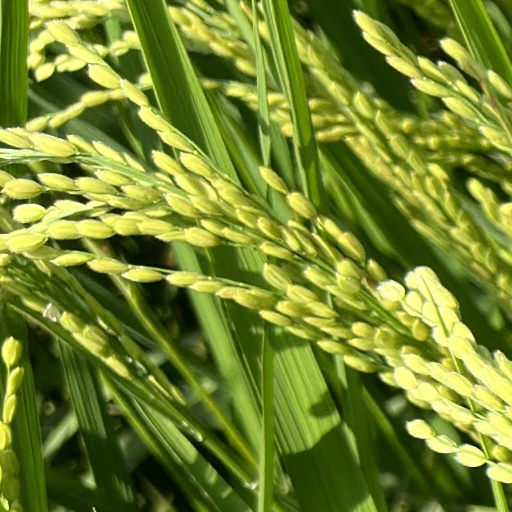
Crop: rice